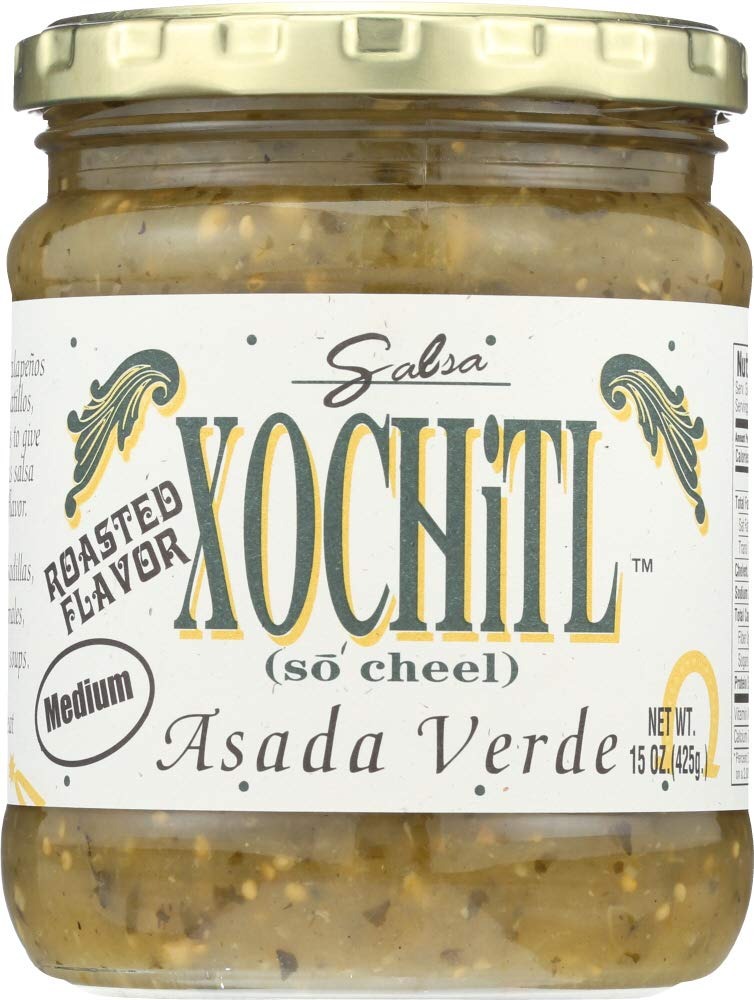
Item Name: Xochitl Asada Verde Salsa Medium - 15 oz
Product Description: Refrigerated Salsas
Value: 1.0
Unit: Count

Price: 47.63